Grand Lodge and Library of the Ancient Free and Accepted Masons

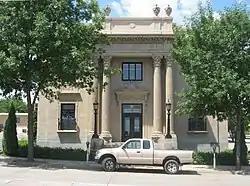

The Grand Lodge and Library of the Ancient Free and Accepted Masons in Sioux Falls, South Dakota is a building from 1924. It was listed on the National Register of Historic Places in 1976. The architects were Hugill & Blatherwick of Sioux Falls.